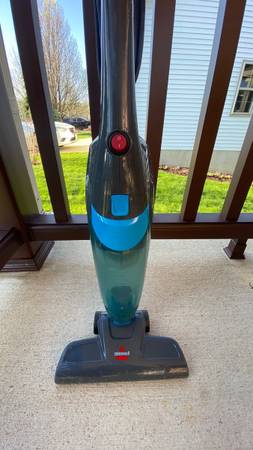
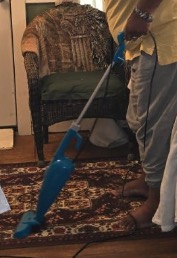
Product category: items_vacuum
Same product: no